Ballet Memphis

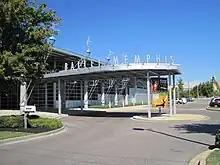
Former Trinity Rd location

In August 1997, Ballet Memphis began constructing a new location on Trinity Rd in Cordova. The building was designed with metal and glass to give it an industrial feel and included a marquee-like sign and five sculptures of dancers to maximize its visibility from the road.